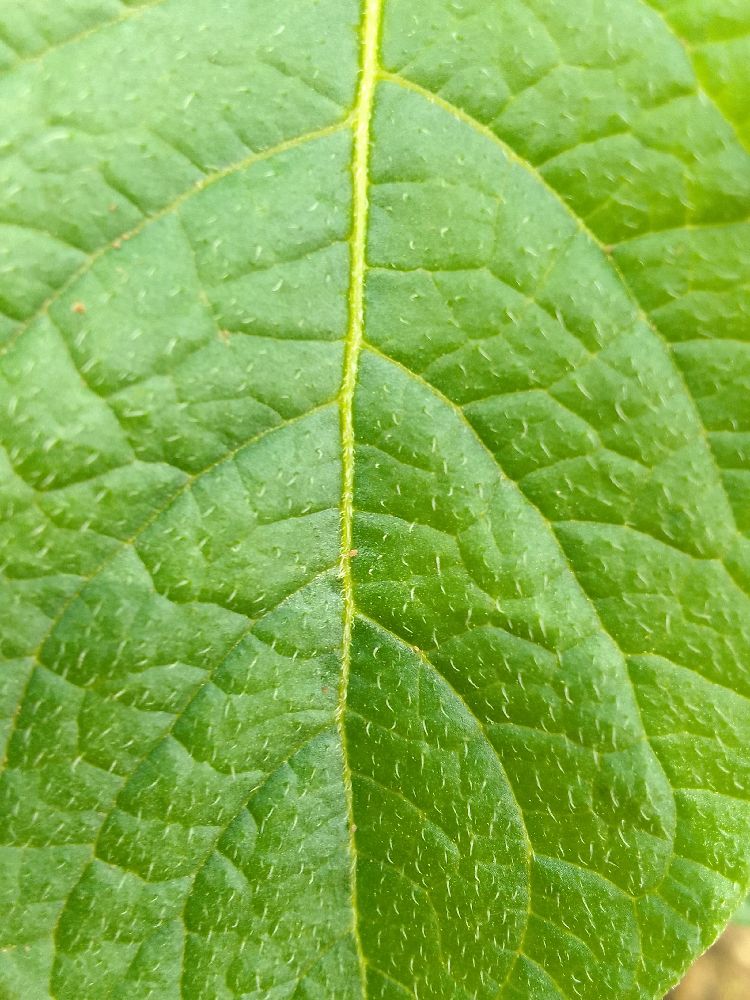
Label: Healthy